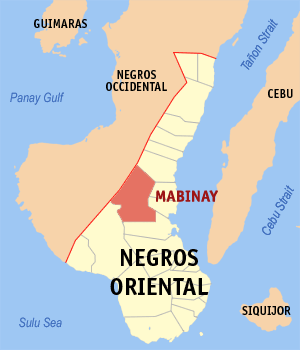
Mabinay est une localité de la province du Negros oriental, aux Philippines. En 2015, elle compte 78 864 habitants.